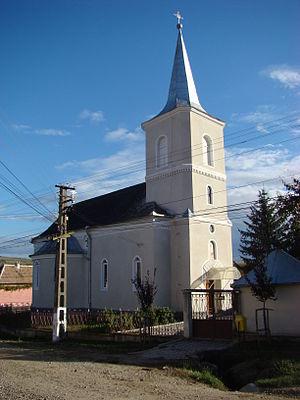
Cenade est une commune du județ d'Alba en Roumanie. Sa population s'élevait à 943 habitants en 2011.